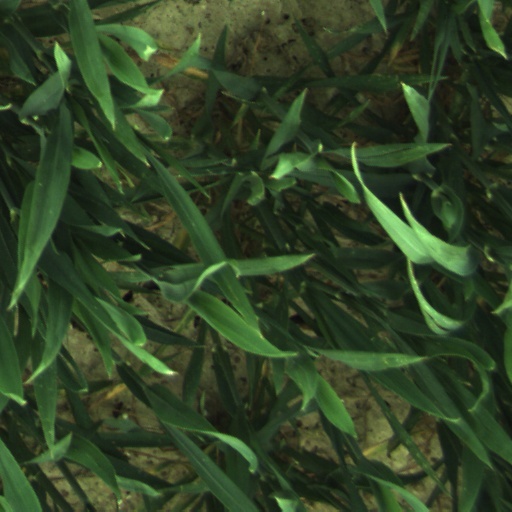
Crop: wheat